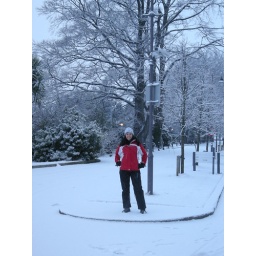
Bushy Park House - Kate standing on the road in to our estate